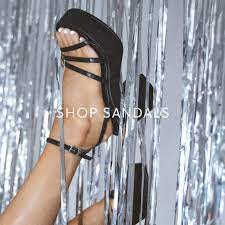
Label: Clog